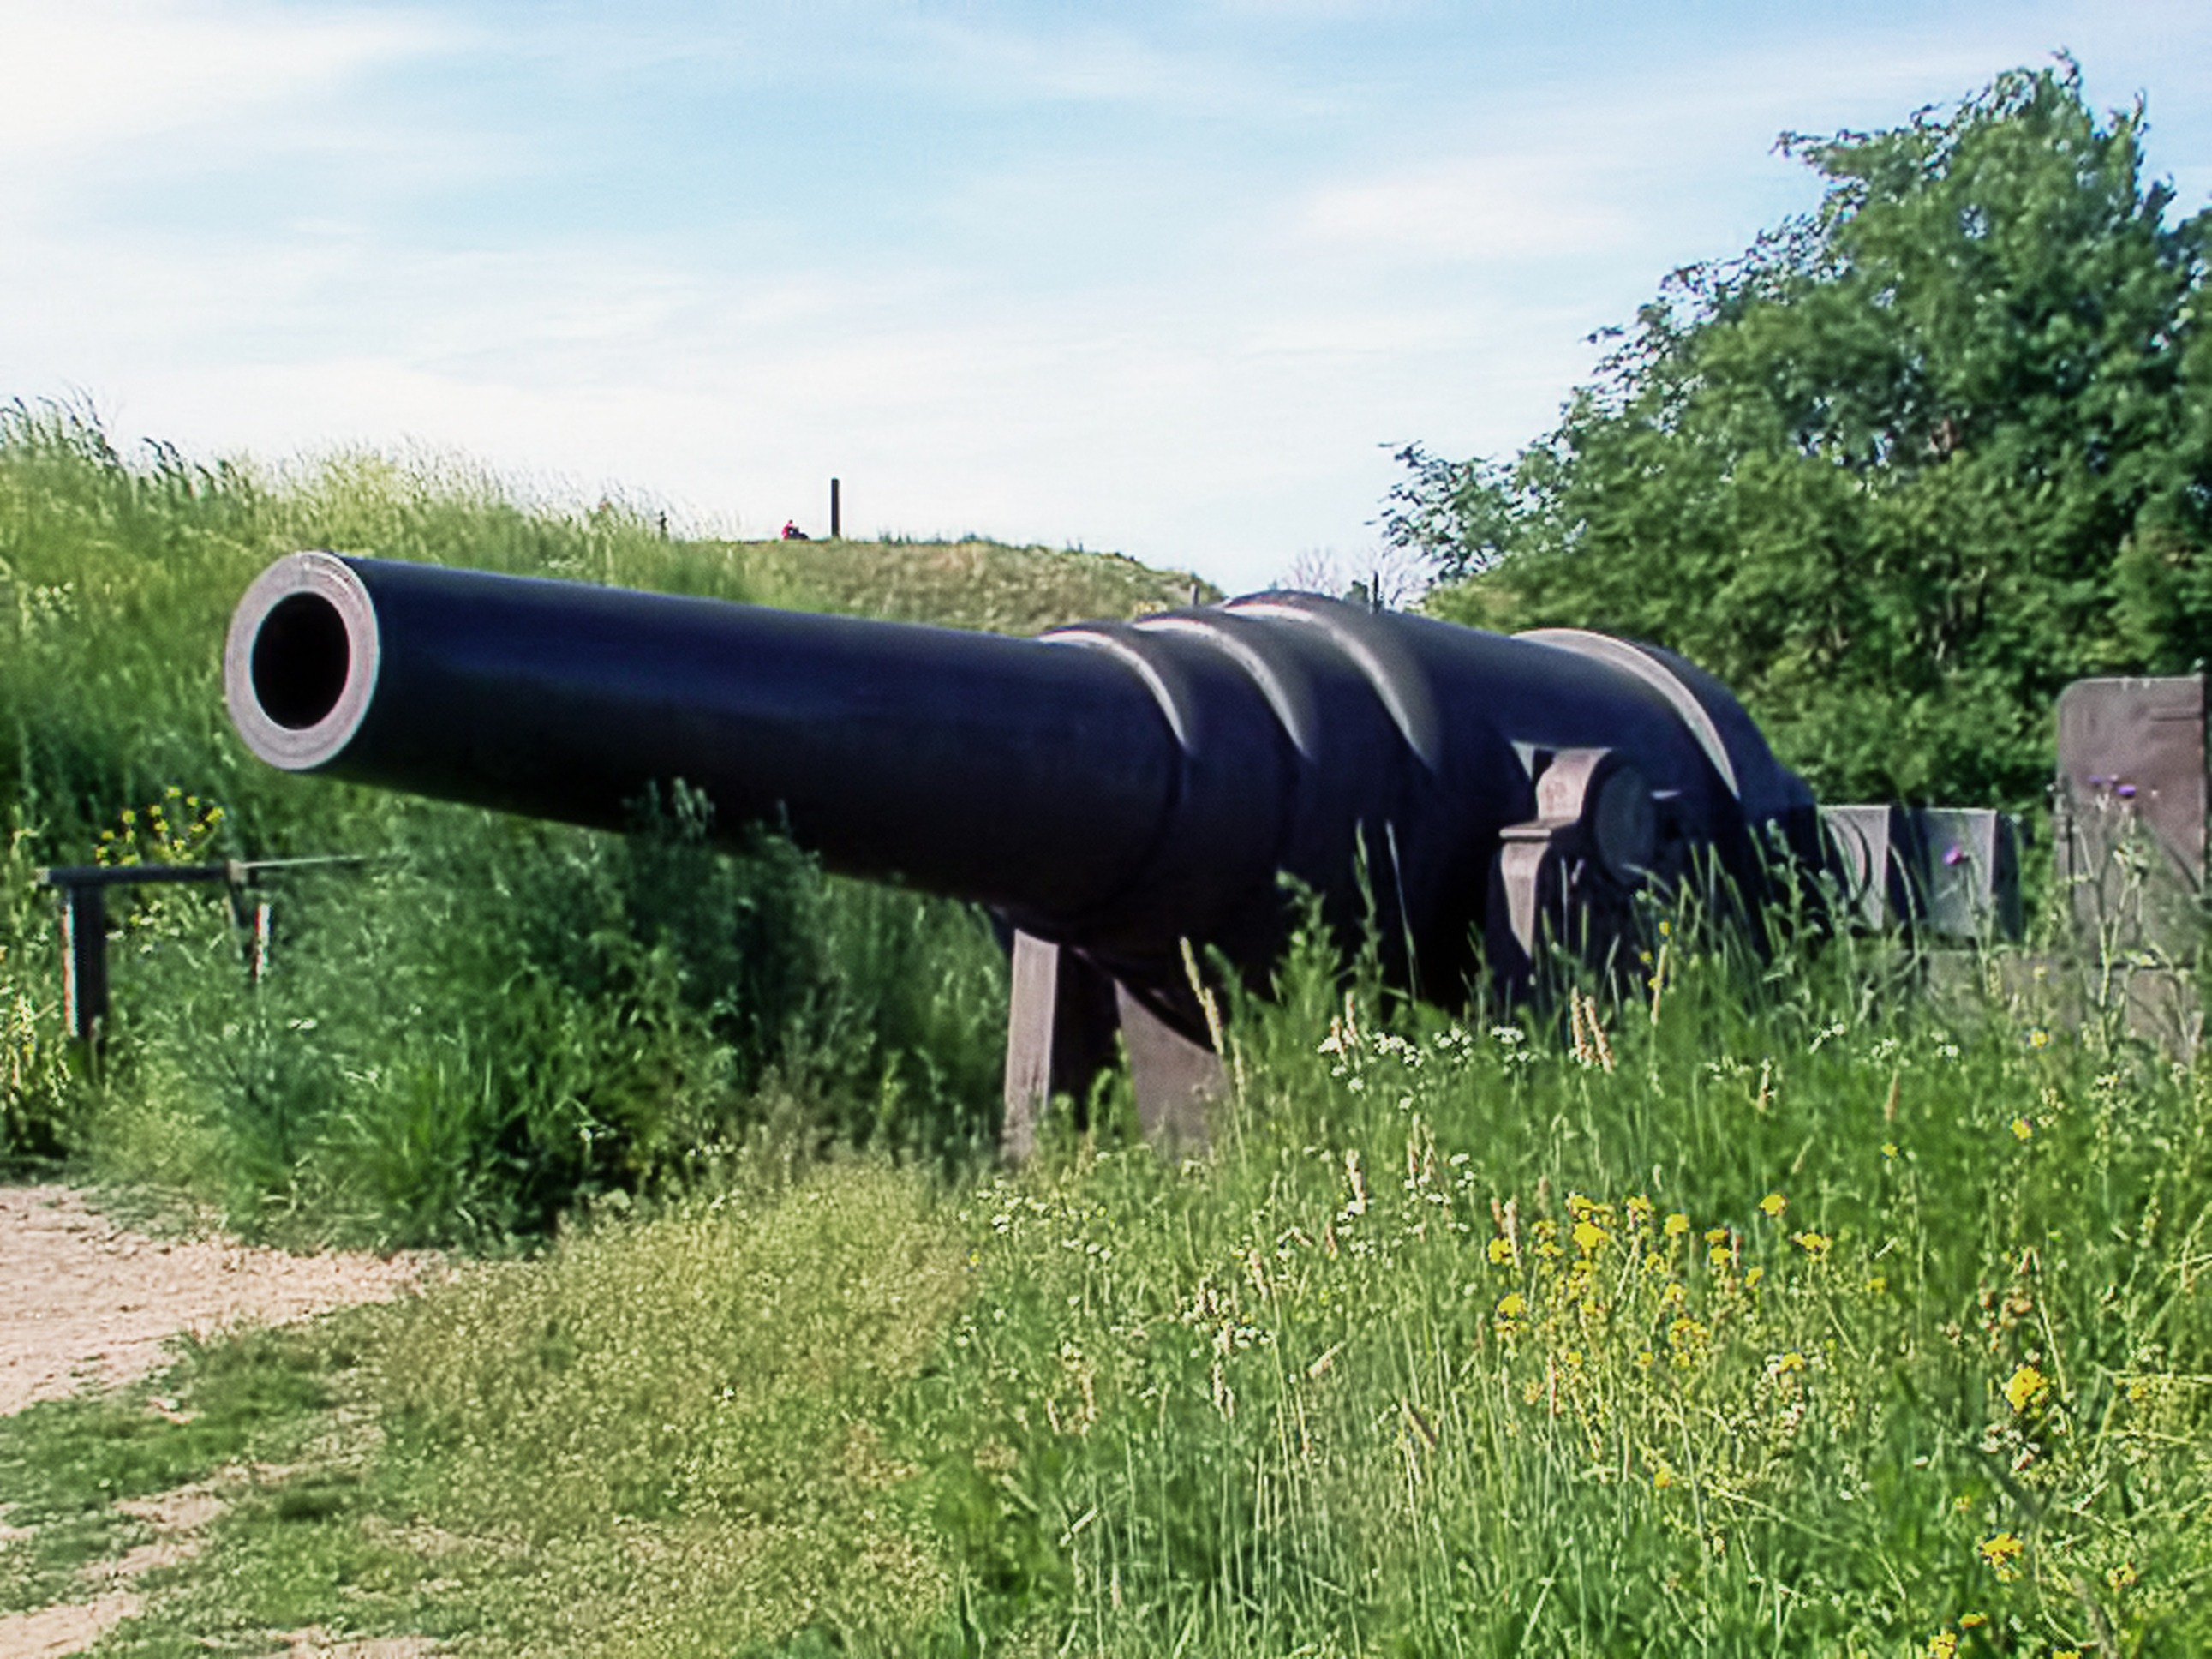
grass, sky, farm, meadow, old, pasture, sunny, helsinki, cannon, suomenlinna, finnish, rural area, coastal cannon